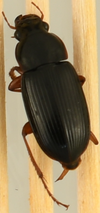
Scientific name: Harpalus pensylvanicus
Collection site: Sterling Site (STER), plot STER_006